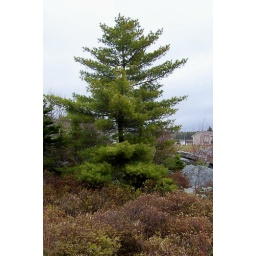
A pretty pine tree in the little park on our street.